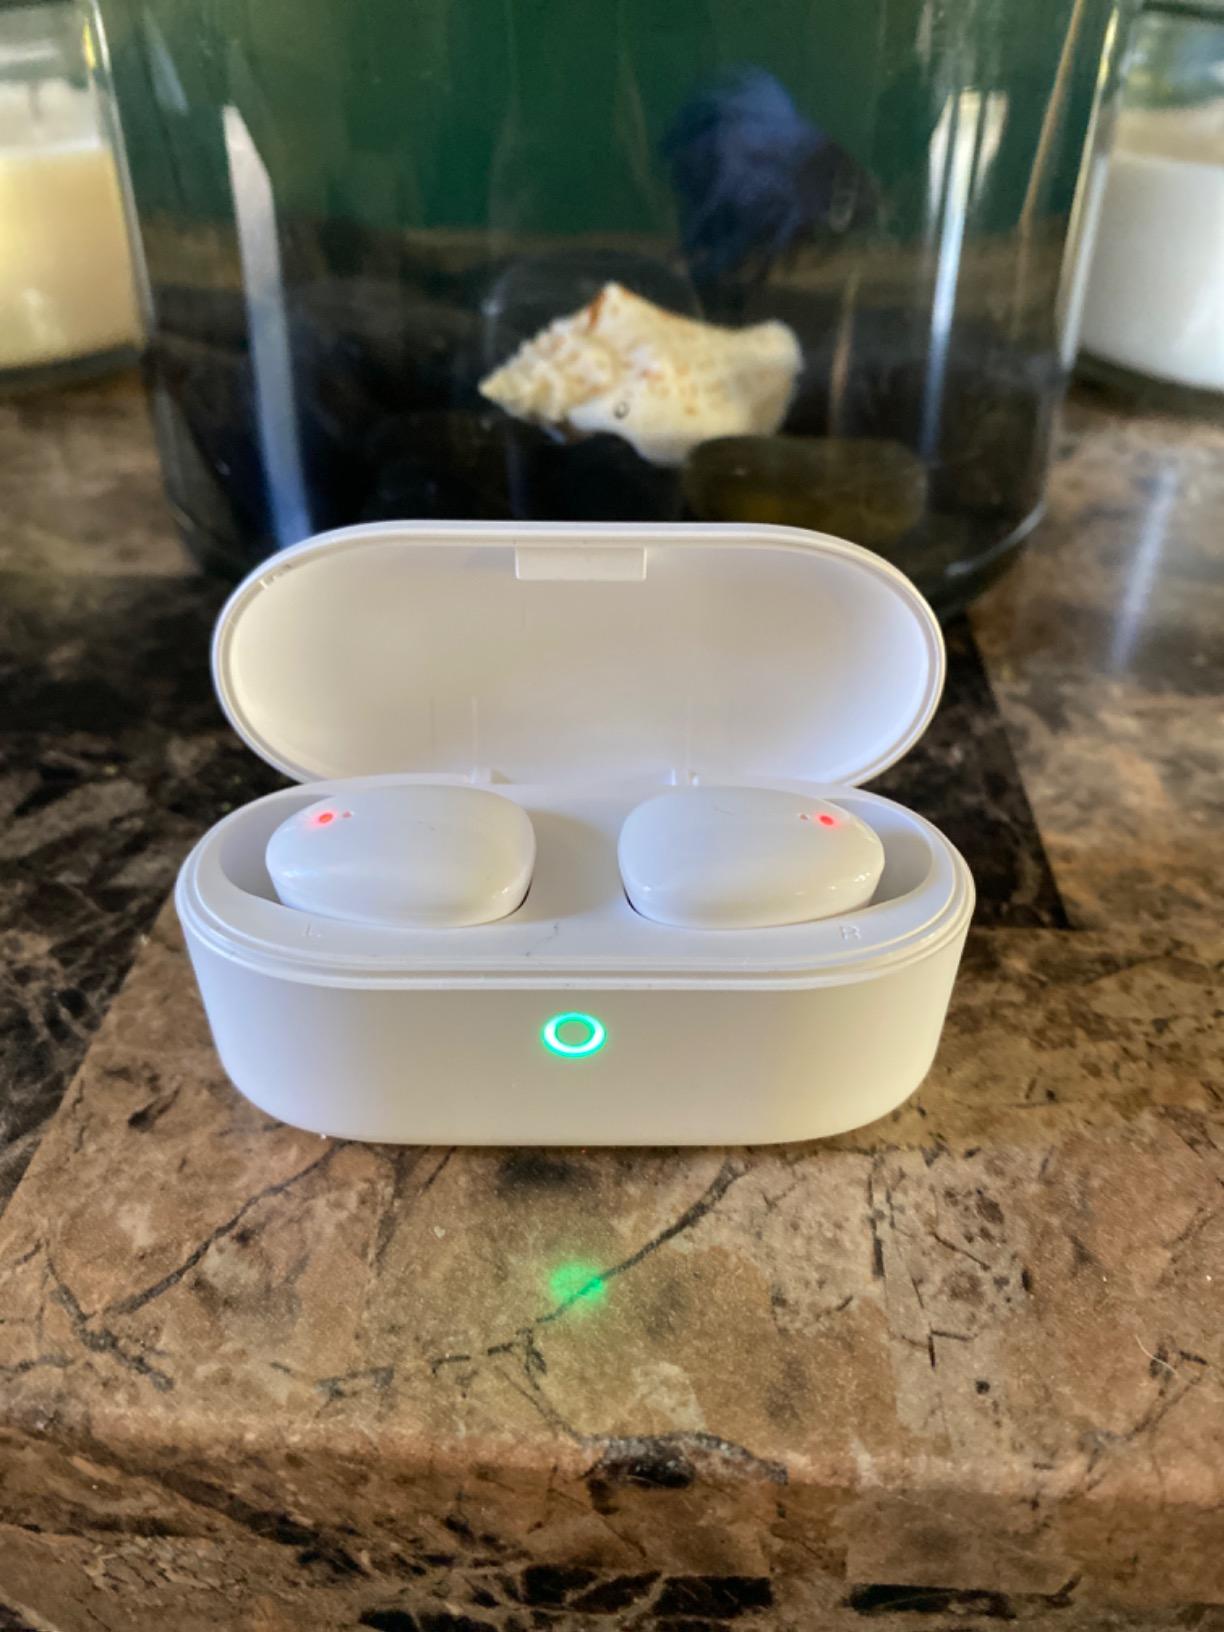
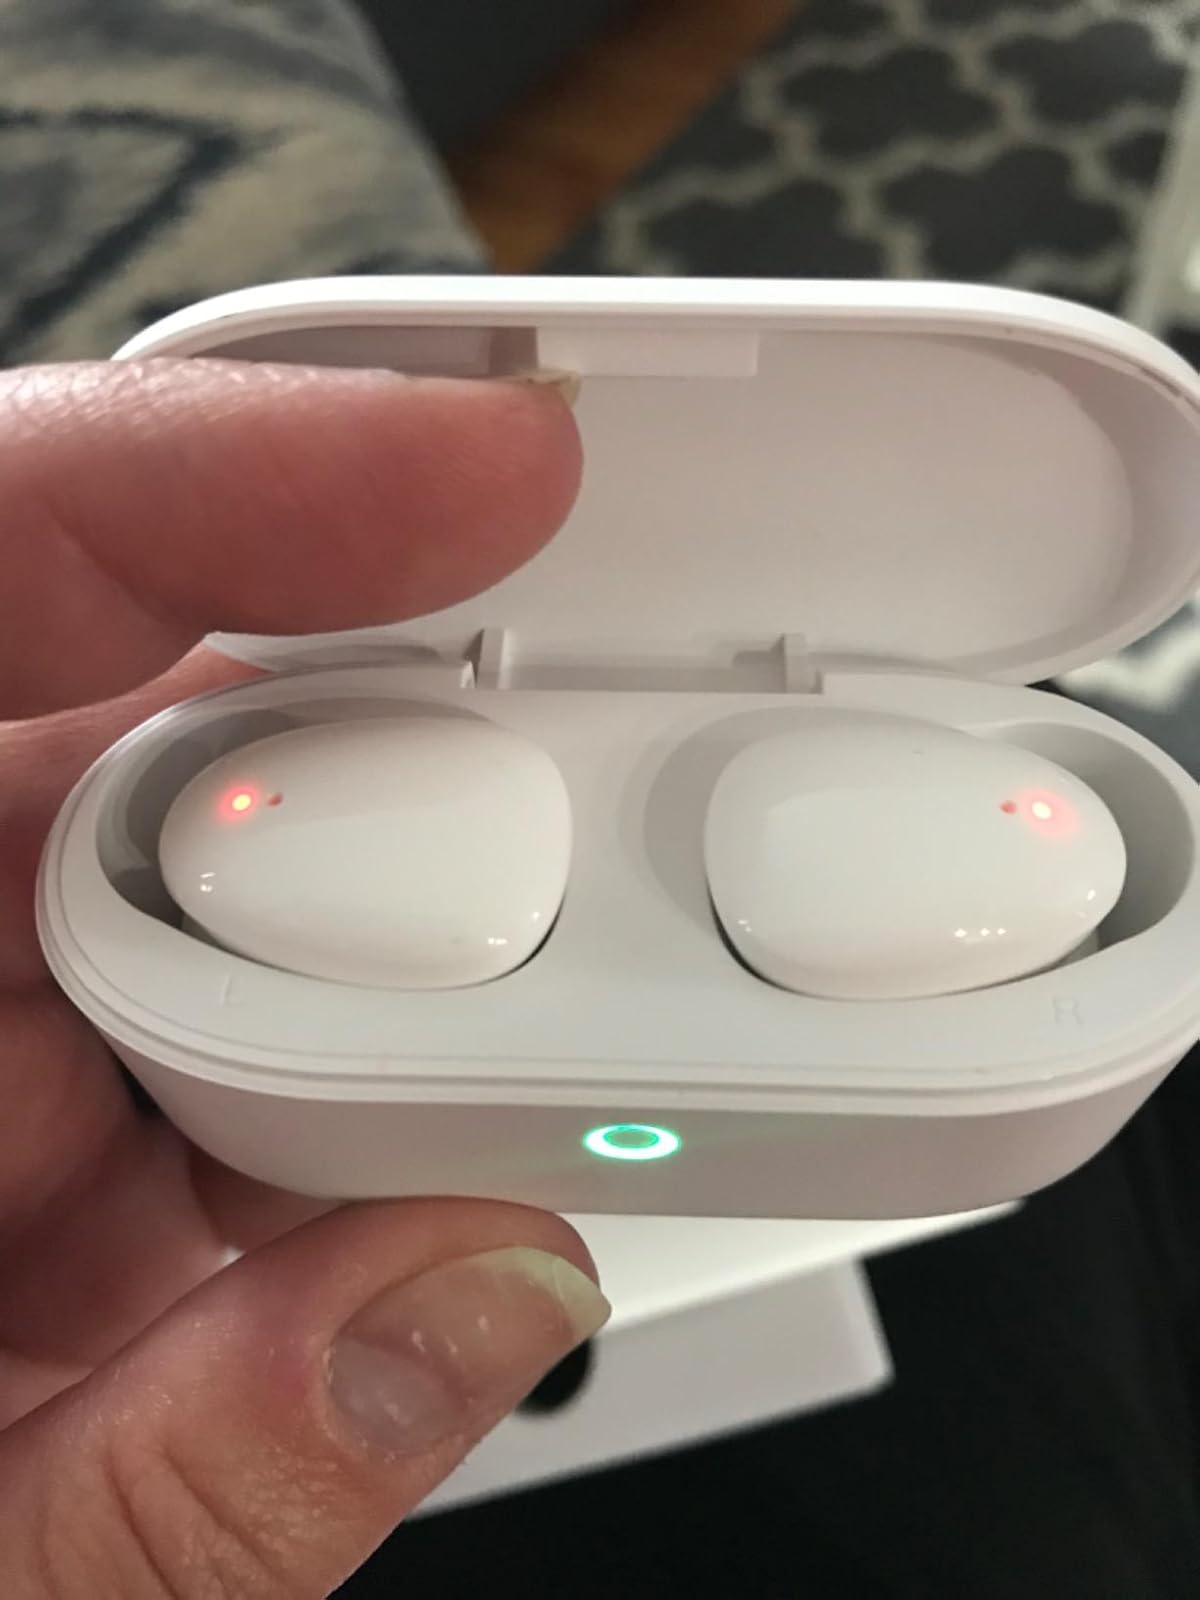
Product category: earbuds
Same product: yes